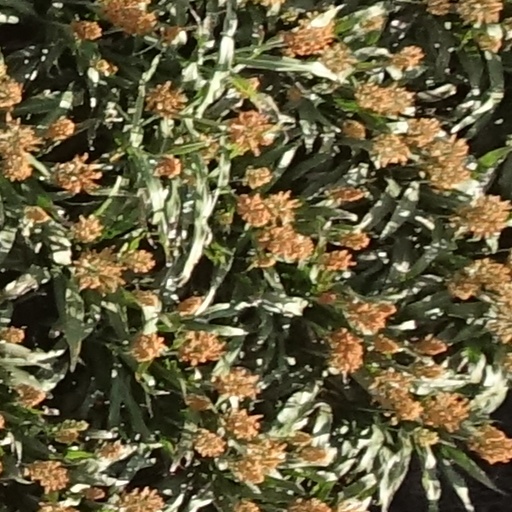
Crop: sorghum